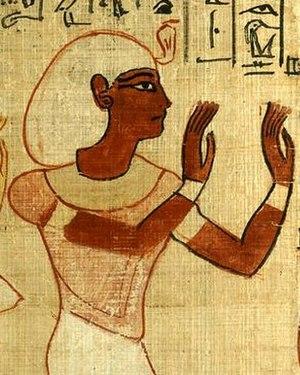
Hérihor est grand prêtre d'Amon à Karnak de -1080 à -1074.